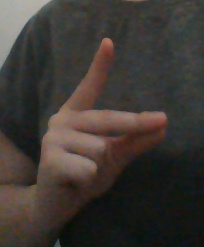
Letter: ta